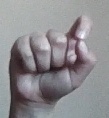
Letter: fa